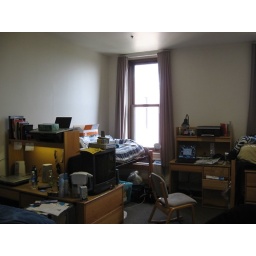
My bed and desk by the window